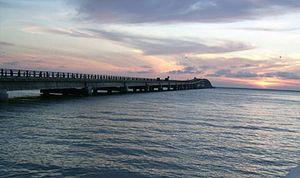
La liste des ponts les plus longs au monde recense les viaducs ou complexes de viaducs ou de ponts de longueur totale supérieure ou égale à 3 kilomètres et classés par ordre décroissant de longueur d'une part et les ouvrages de transports guidés d'autre part. Pour une liste de ponts classés selon leur portée, voir la liste des ponts suspendus et celle des ponts à haubans.